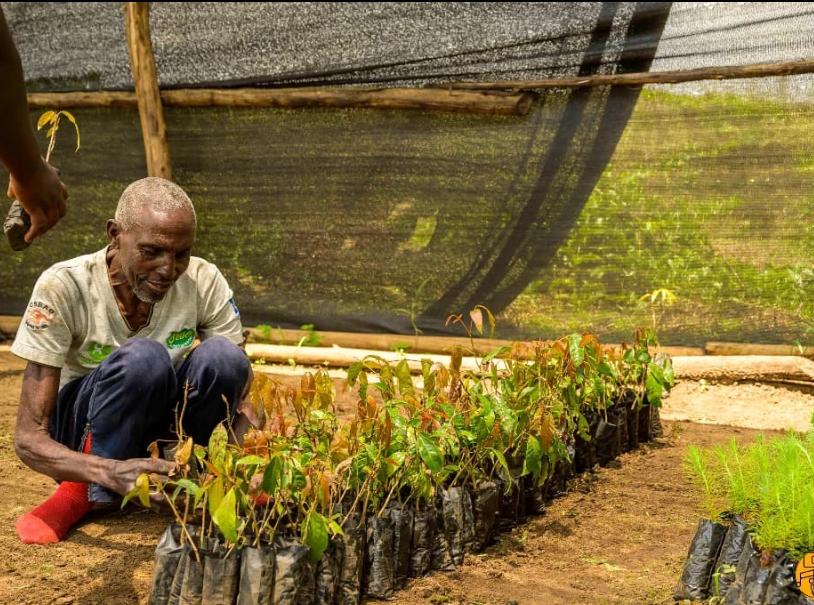
Mzee akiwa amechuchumaa katika bustani ndogo, ambapo kuna miche ya miti iliyopandwa katika  mifuko myeusi ya plastiki, ndani yake kukiwa na udongo wenye rutuba na unyevu, unaosaidia miche hiyo kukua.